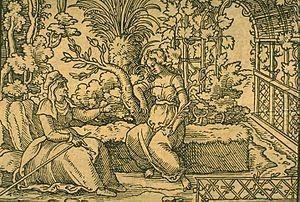
Pomone et Vertumnus. Gravure de Virgil Solis pour une édition de 1562 des Métamorphoses d'Ovide, livre XIV, 622-697.